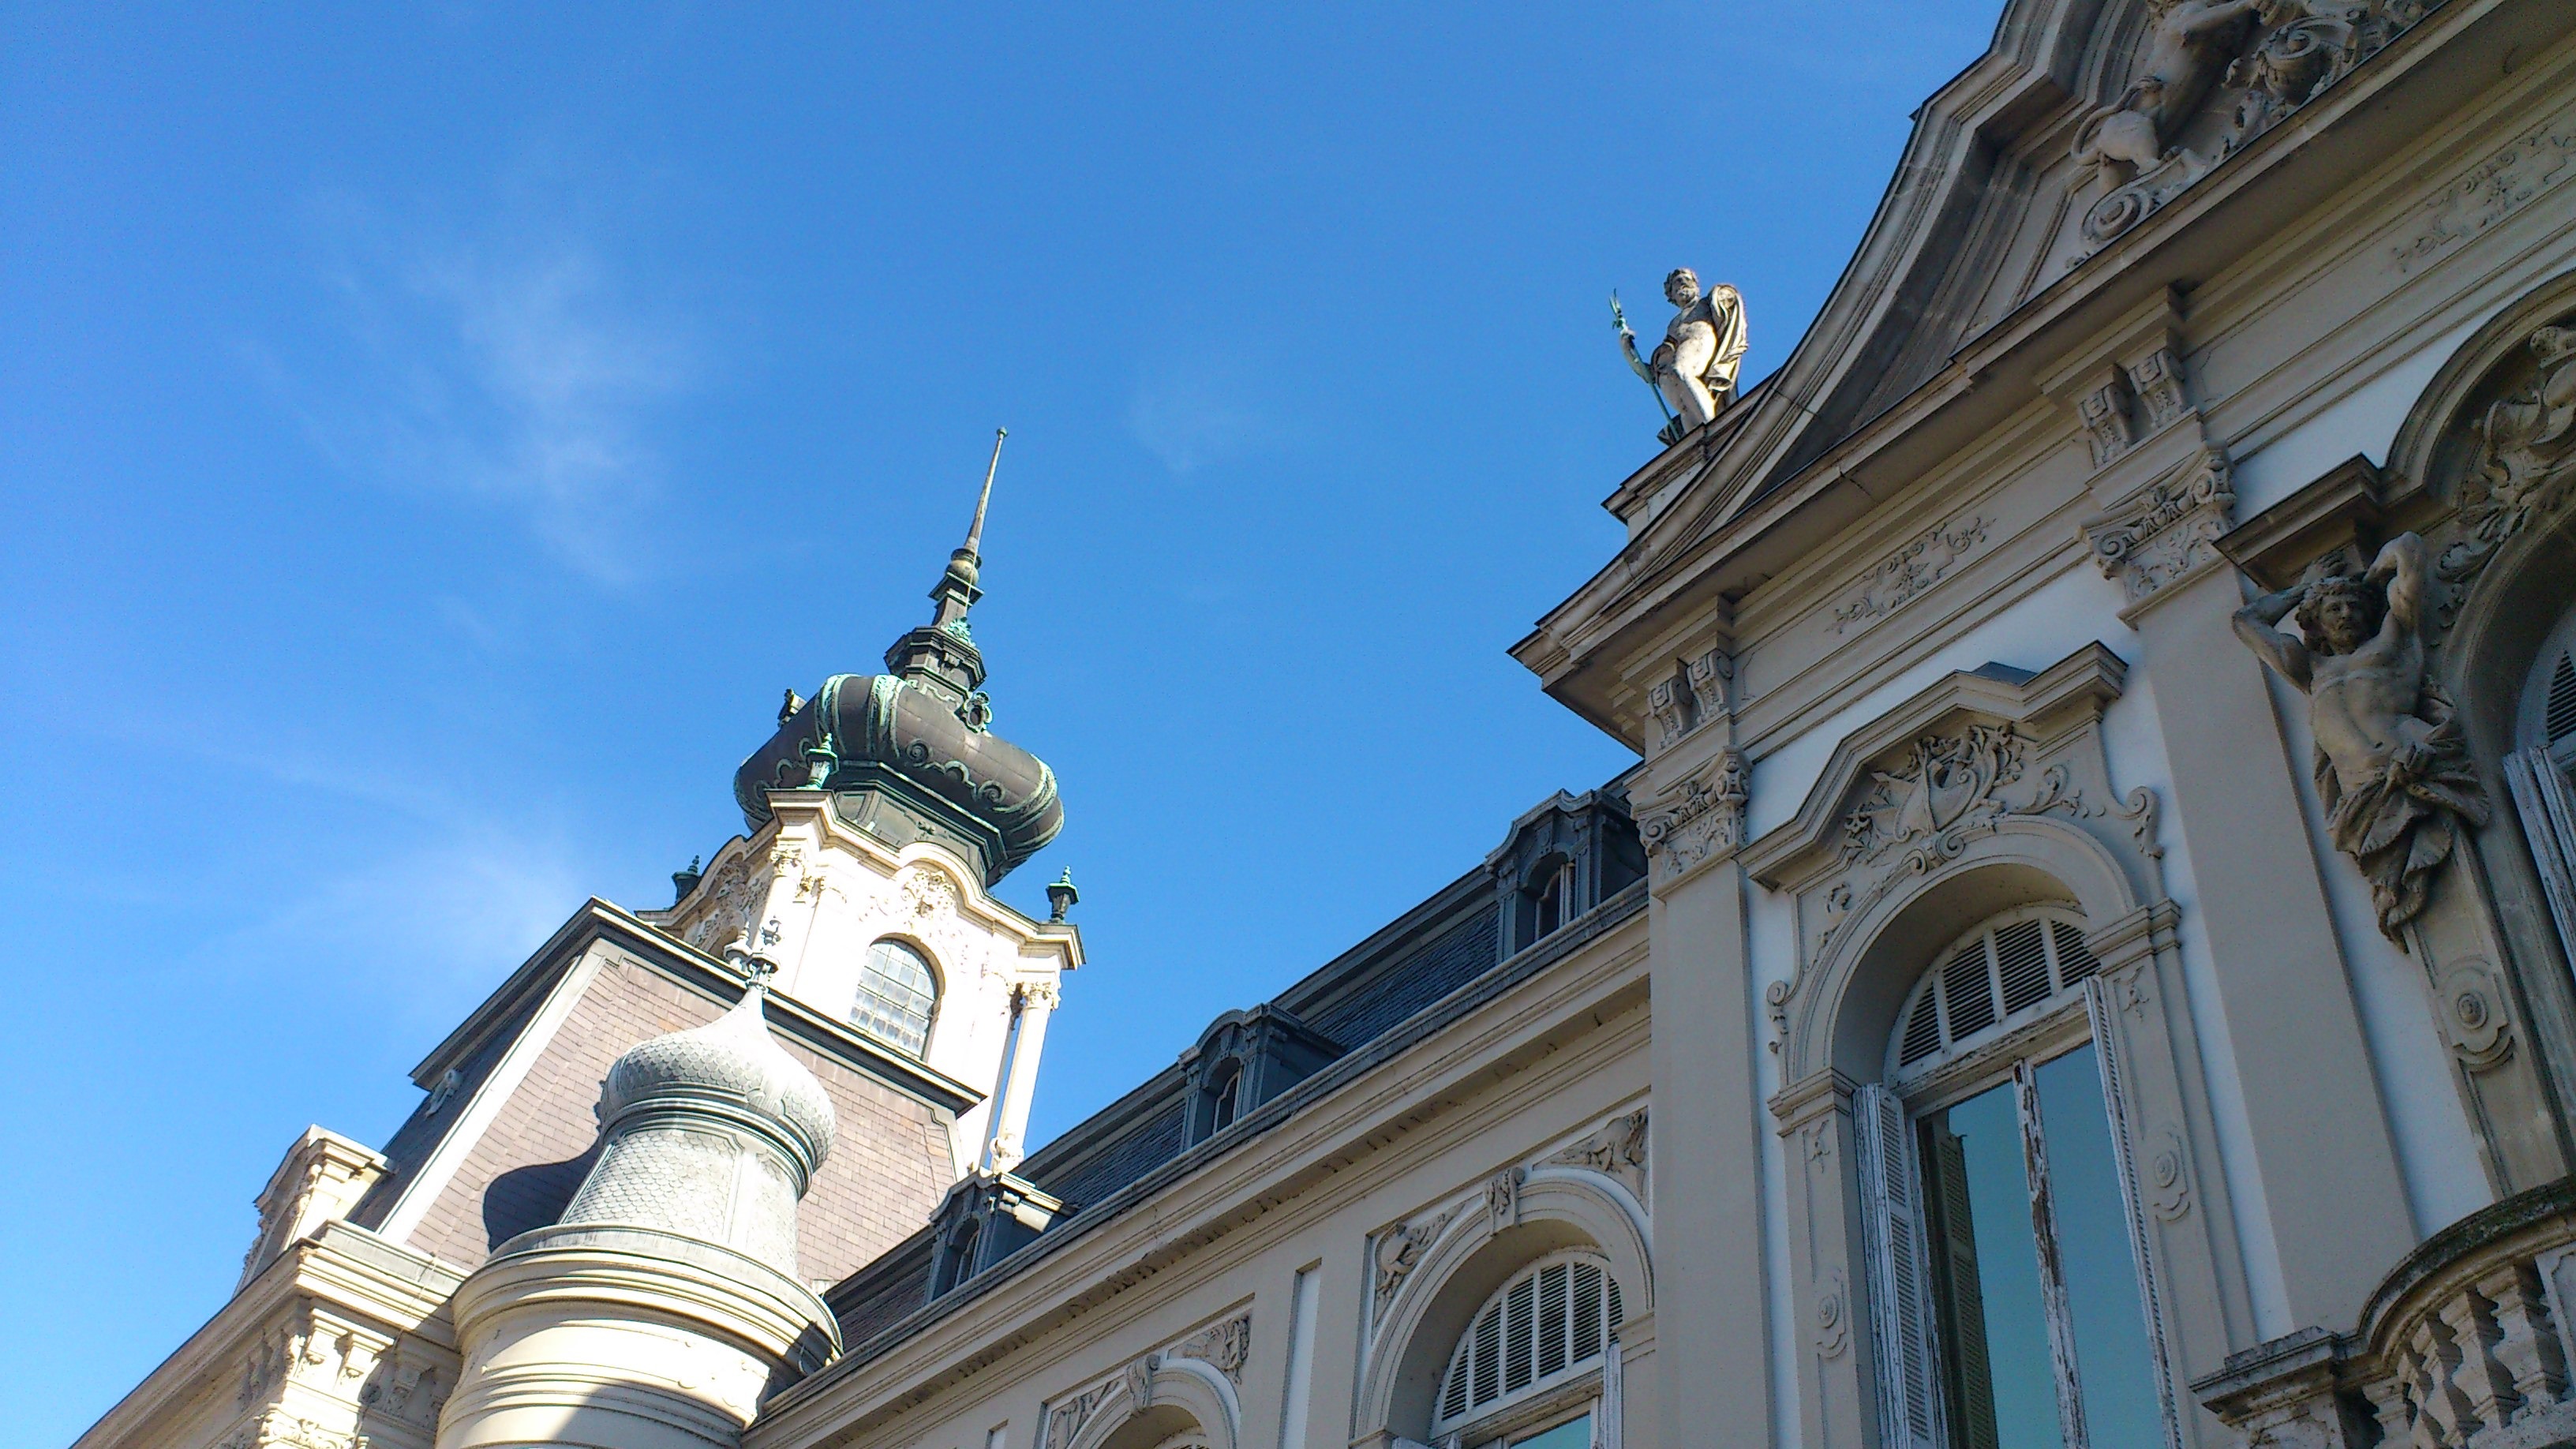
cloud, building, statue, castle, landmark, facade, church, cathedral, place of worship, spire, steeple, basilica, keszthely